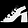
Label: Sandal